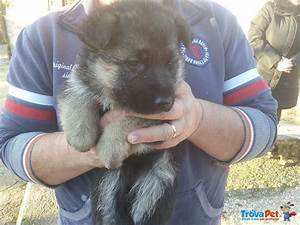
Label: dog